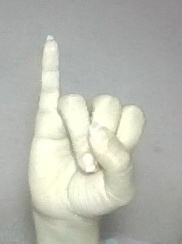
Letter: meem